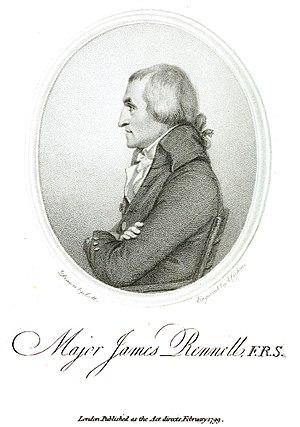
Le major James Rennell, est un géographe, océanographe et historien britannique.